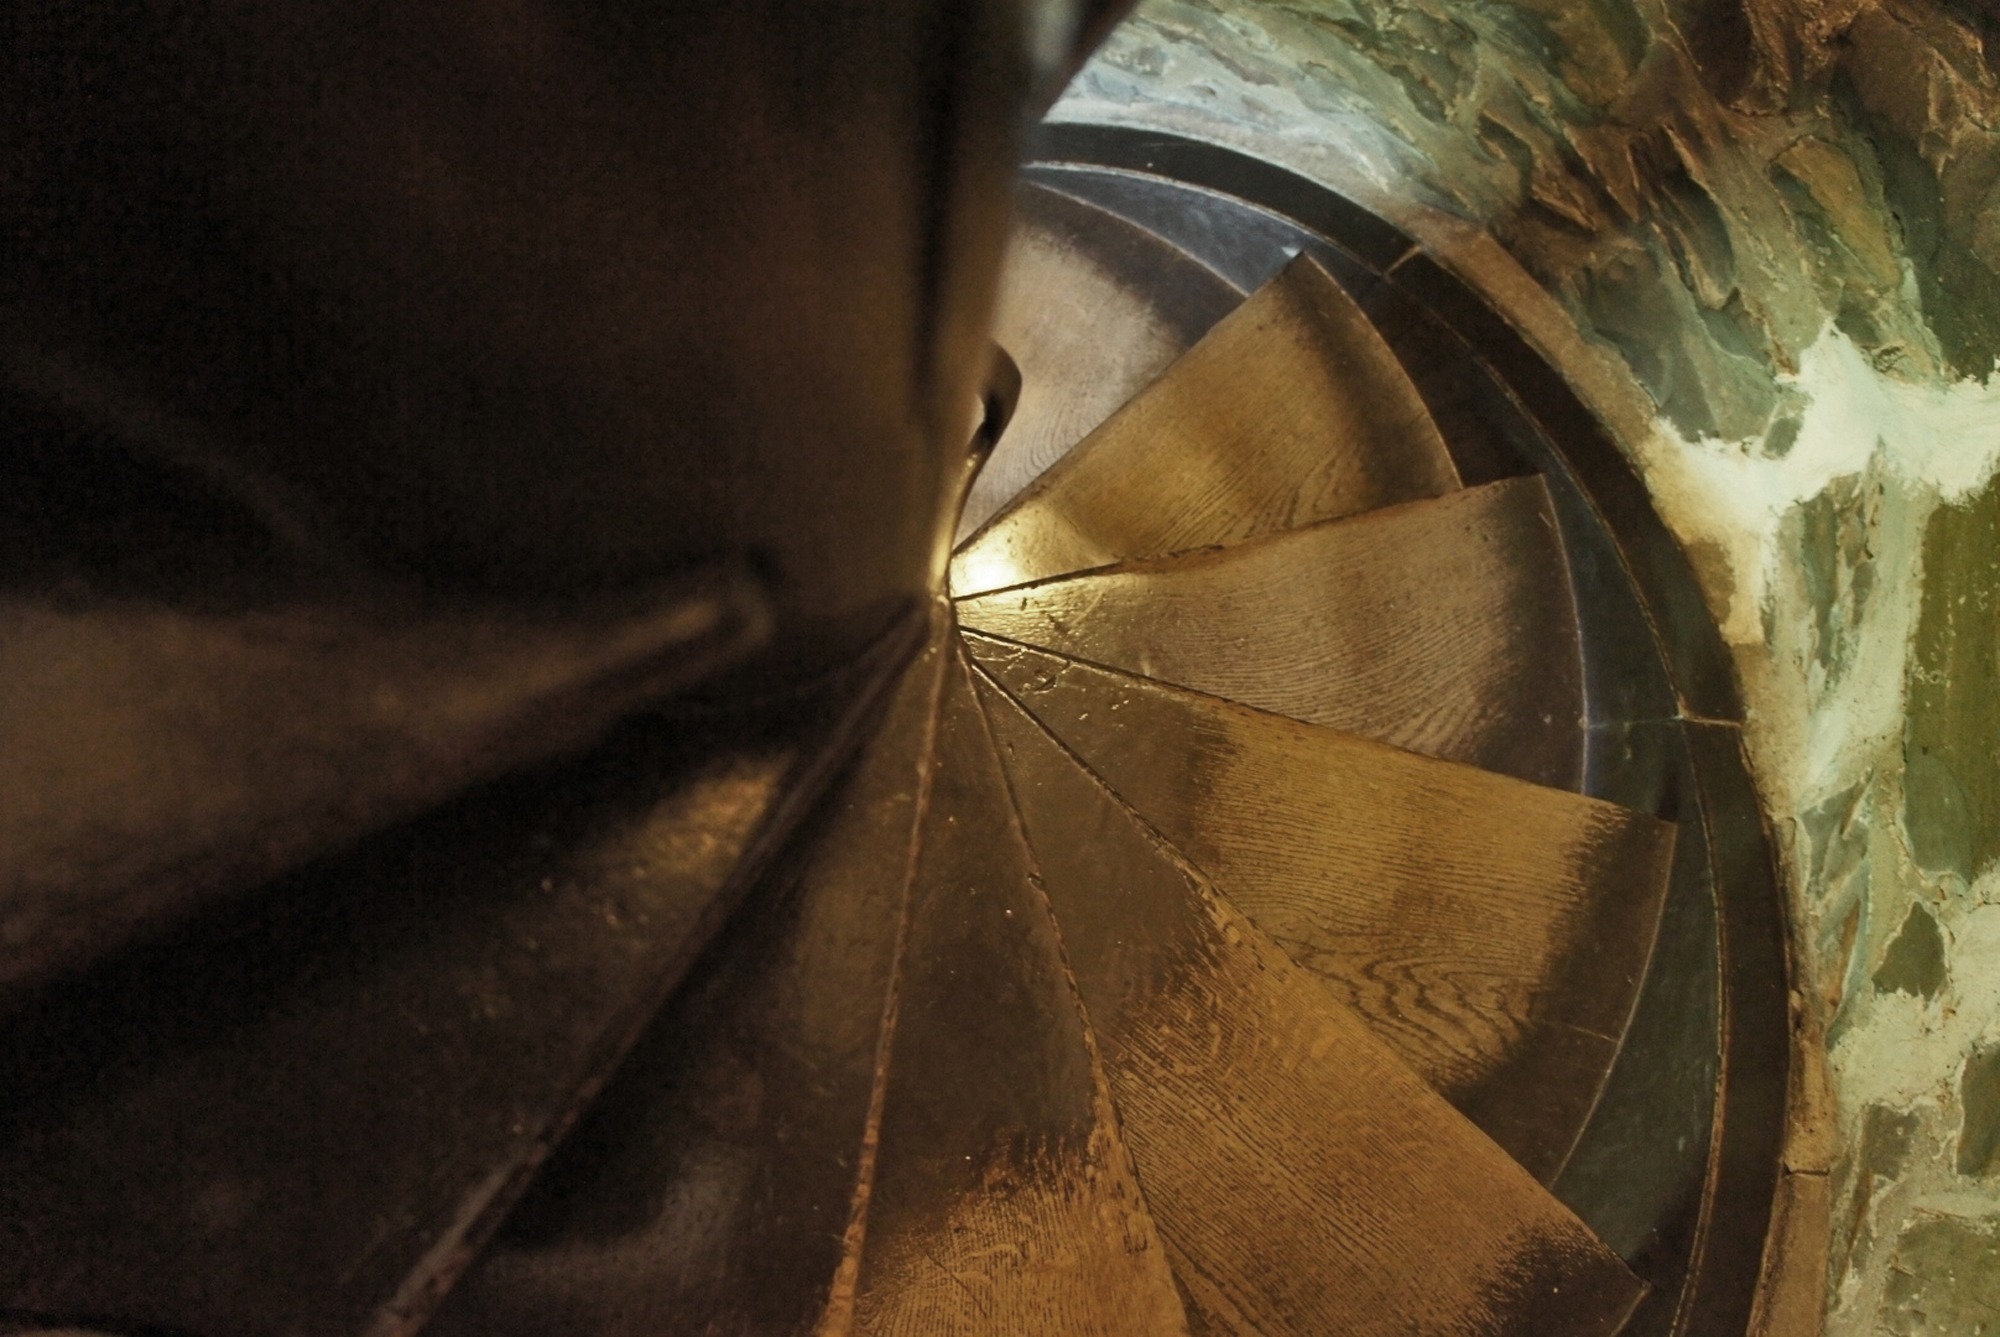
light, architecture, wood, sunlight, texture, building, tunnel, high, tower, color, castle, darkness, spiral staircase, close up, temple, stairs, towers, symmetry, screenshot, gradually, fortress mountain